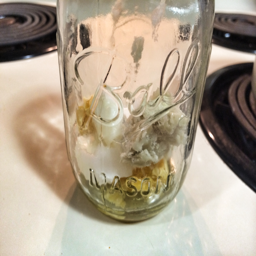
you can dump all the ingredients right into the large glass container